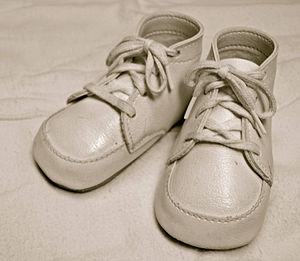
For sale: baby shoes, never worn est la totalité d'un roman en six mots, faisant un excellent exemple de ce qu'on appelle la micronouvelle. Bien qu'il soit souvent associé à Ernest Hemingway, cela n'est pas prouvé et des récits similaires l'ont précédé.